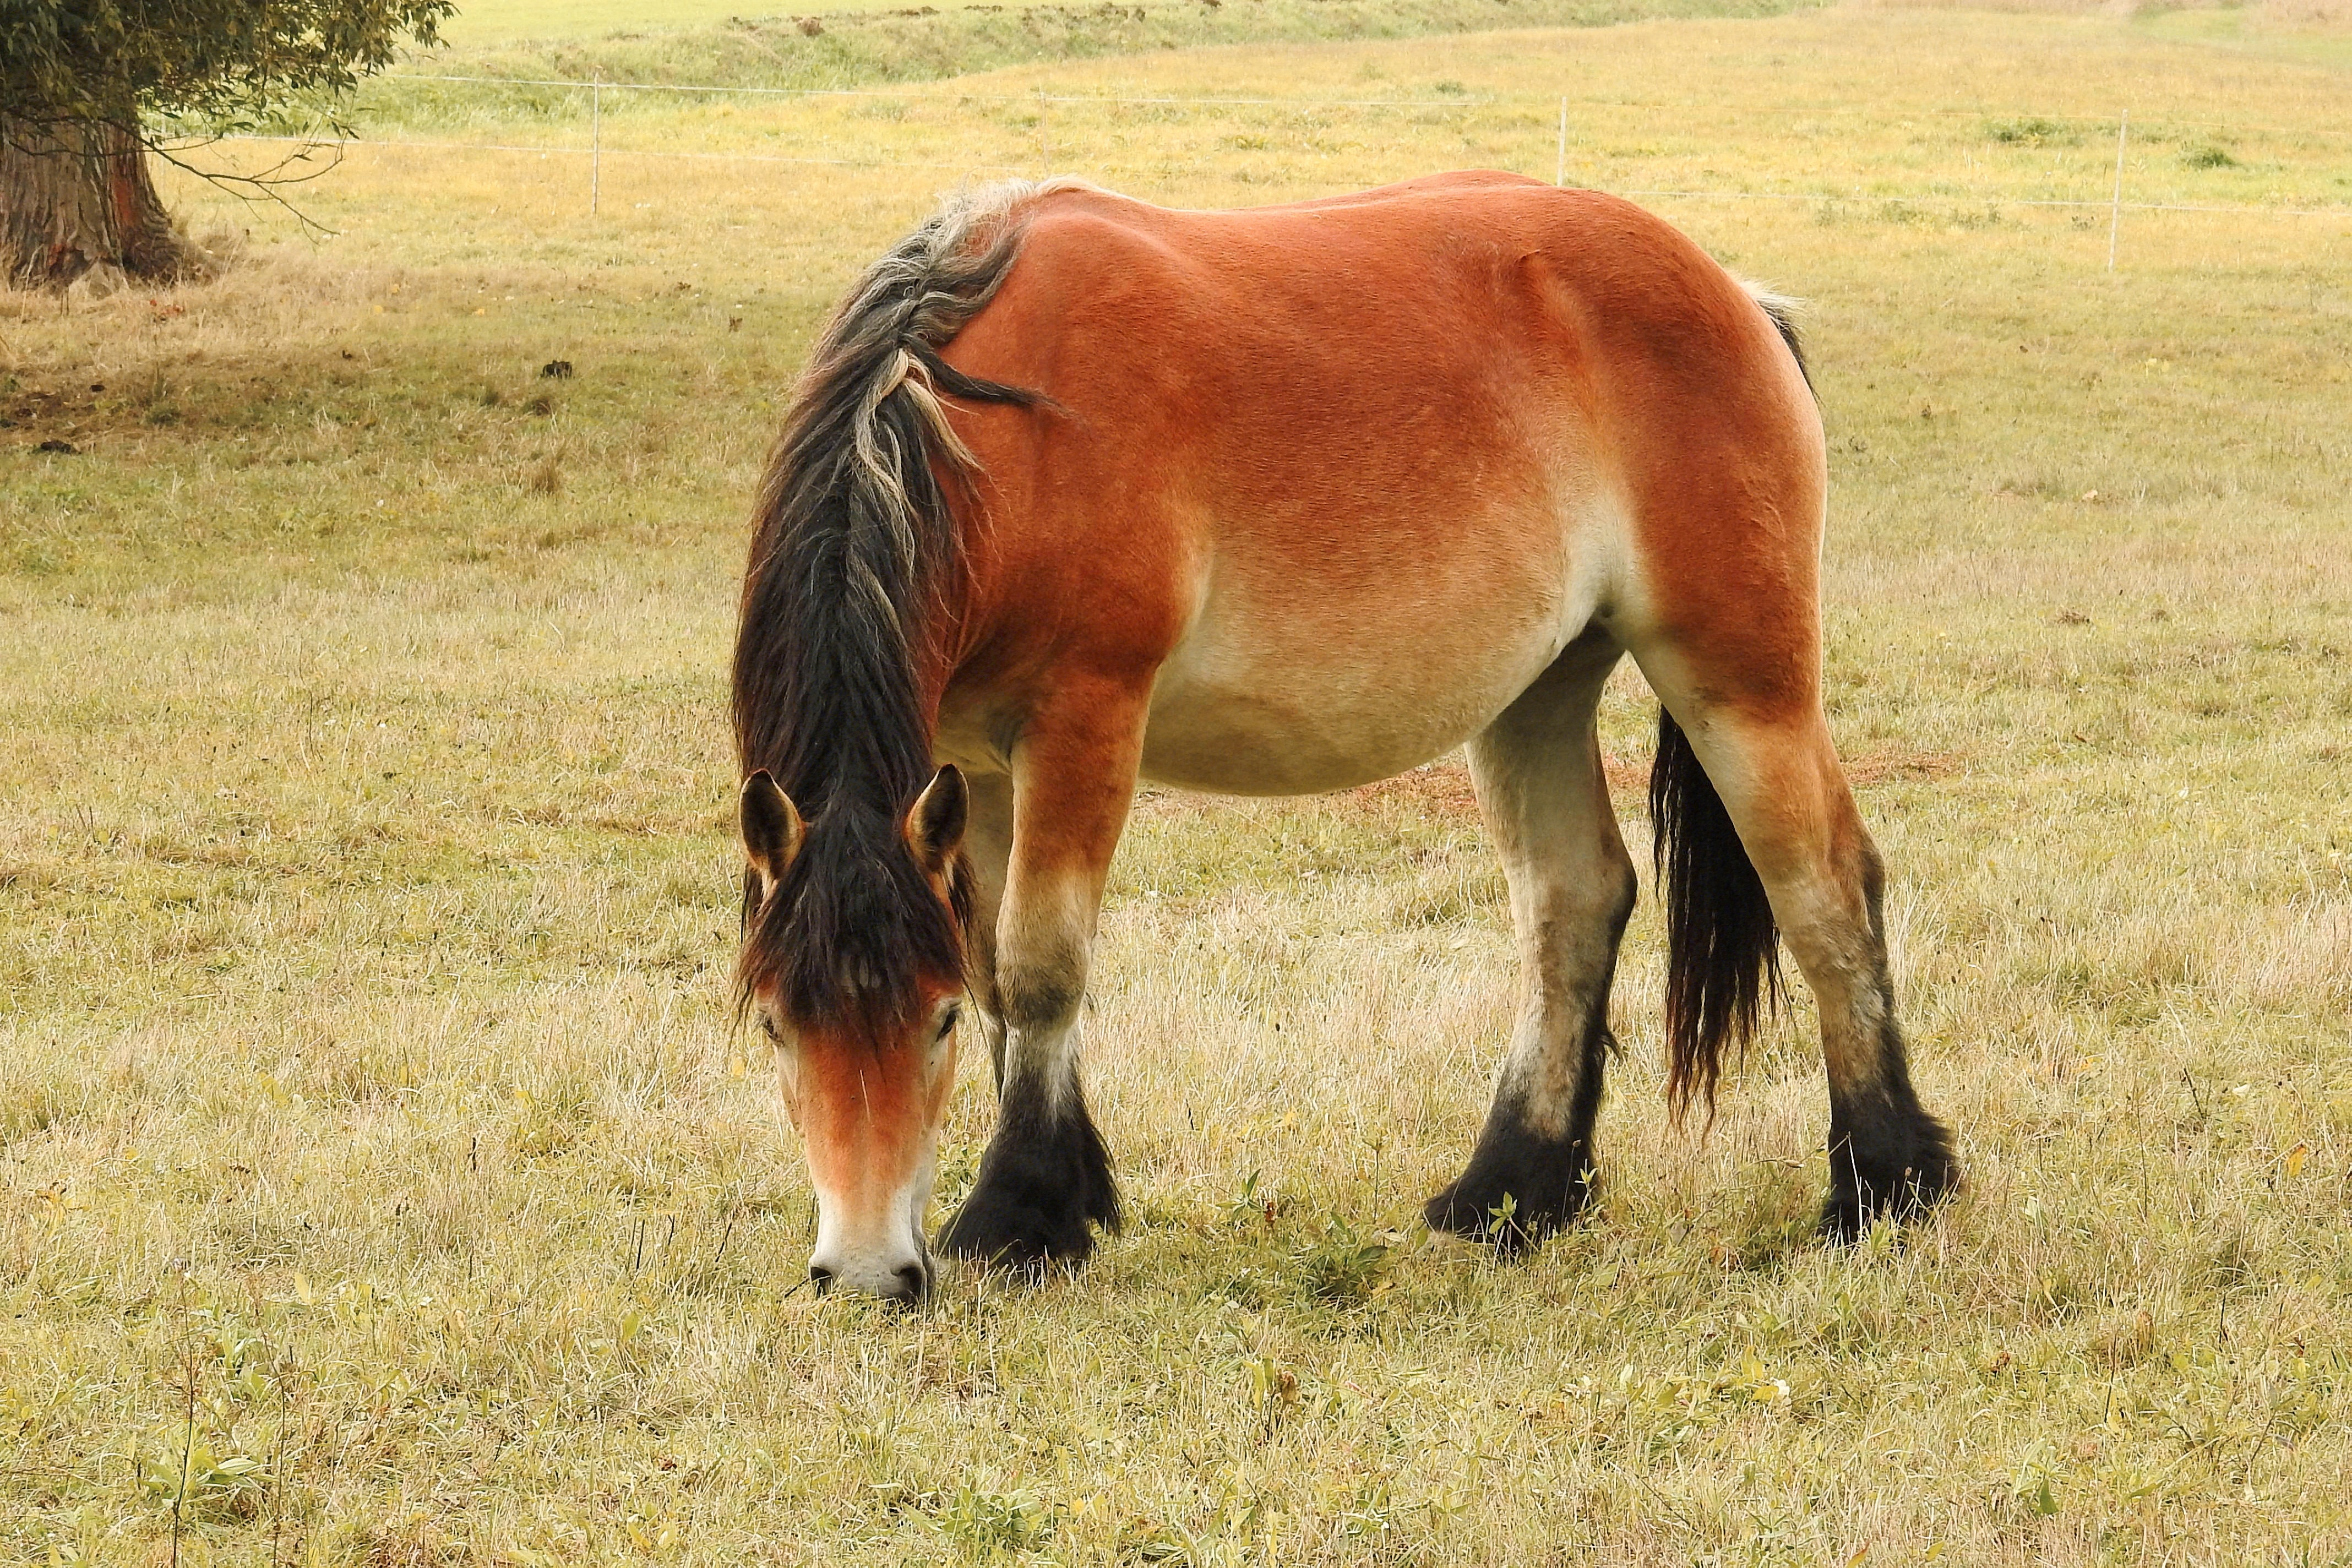
nature, grass, field, meadow, prairie, herd, pasture, grazing, horse, brown, mammal, stallion, mane, eat, fauna, plain, graze, paddock, grassland, vertebrate, mare, foal, colt, steppe, kaltblut, young horse, pack animal, horse like mammal, mustang horse